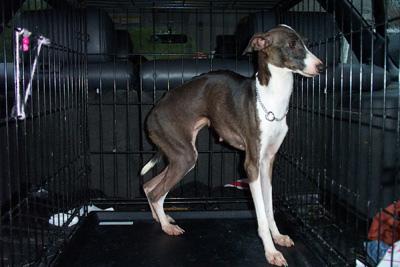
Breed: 238-n000099-Italian_greyhound